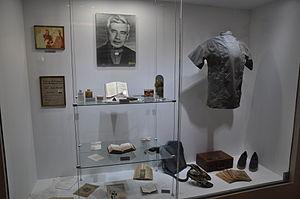
Rutilio Grande, né le 5 juillet 1928 à El Paisnal, et mort le 12 mars 1977 à Aguilares, est un prêtre jésuite salvadorien, qui était curé de Aguilares où il développa une action pastorale inspirée de la théologie de la libération. Il fut tué par balles, ainsi que ses deux collaborateurs, alors qu’il rentrait d’une visite pastorale. Il sera proclamé bienheureux en 2020.